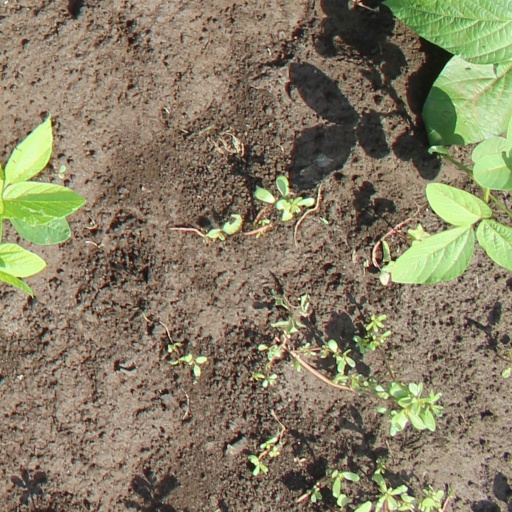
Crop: soybean